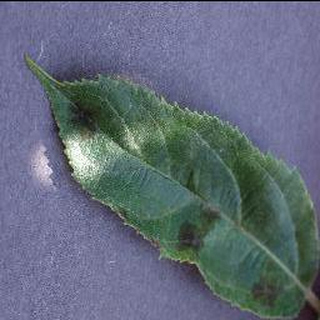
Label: apple_apple_scab